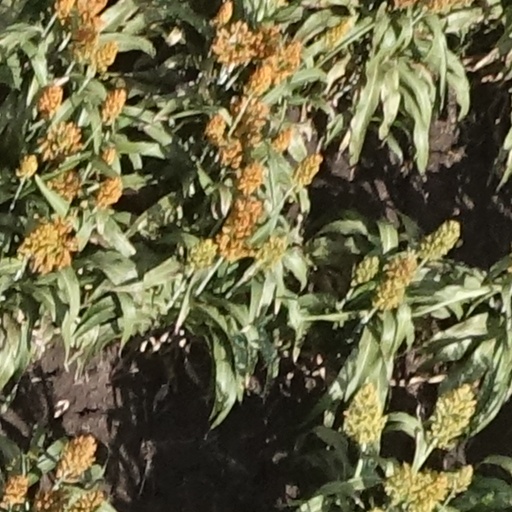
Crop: sorghum